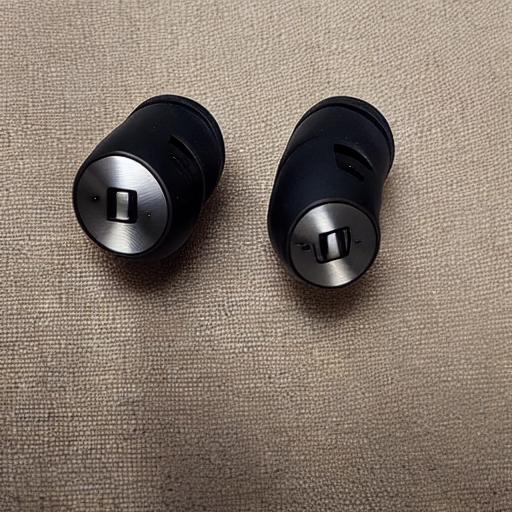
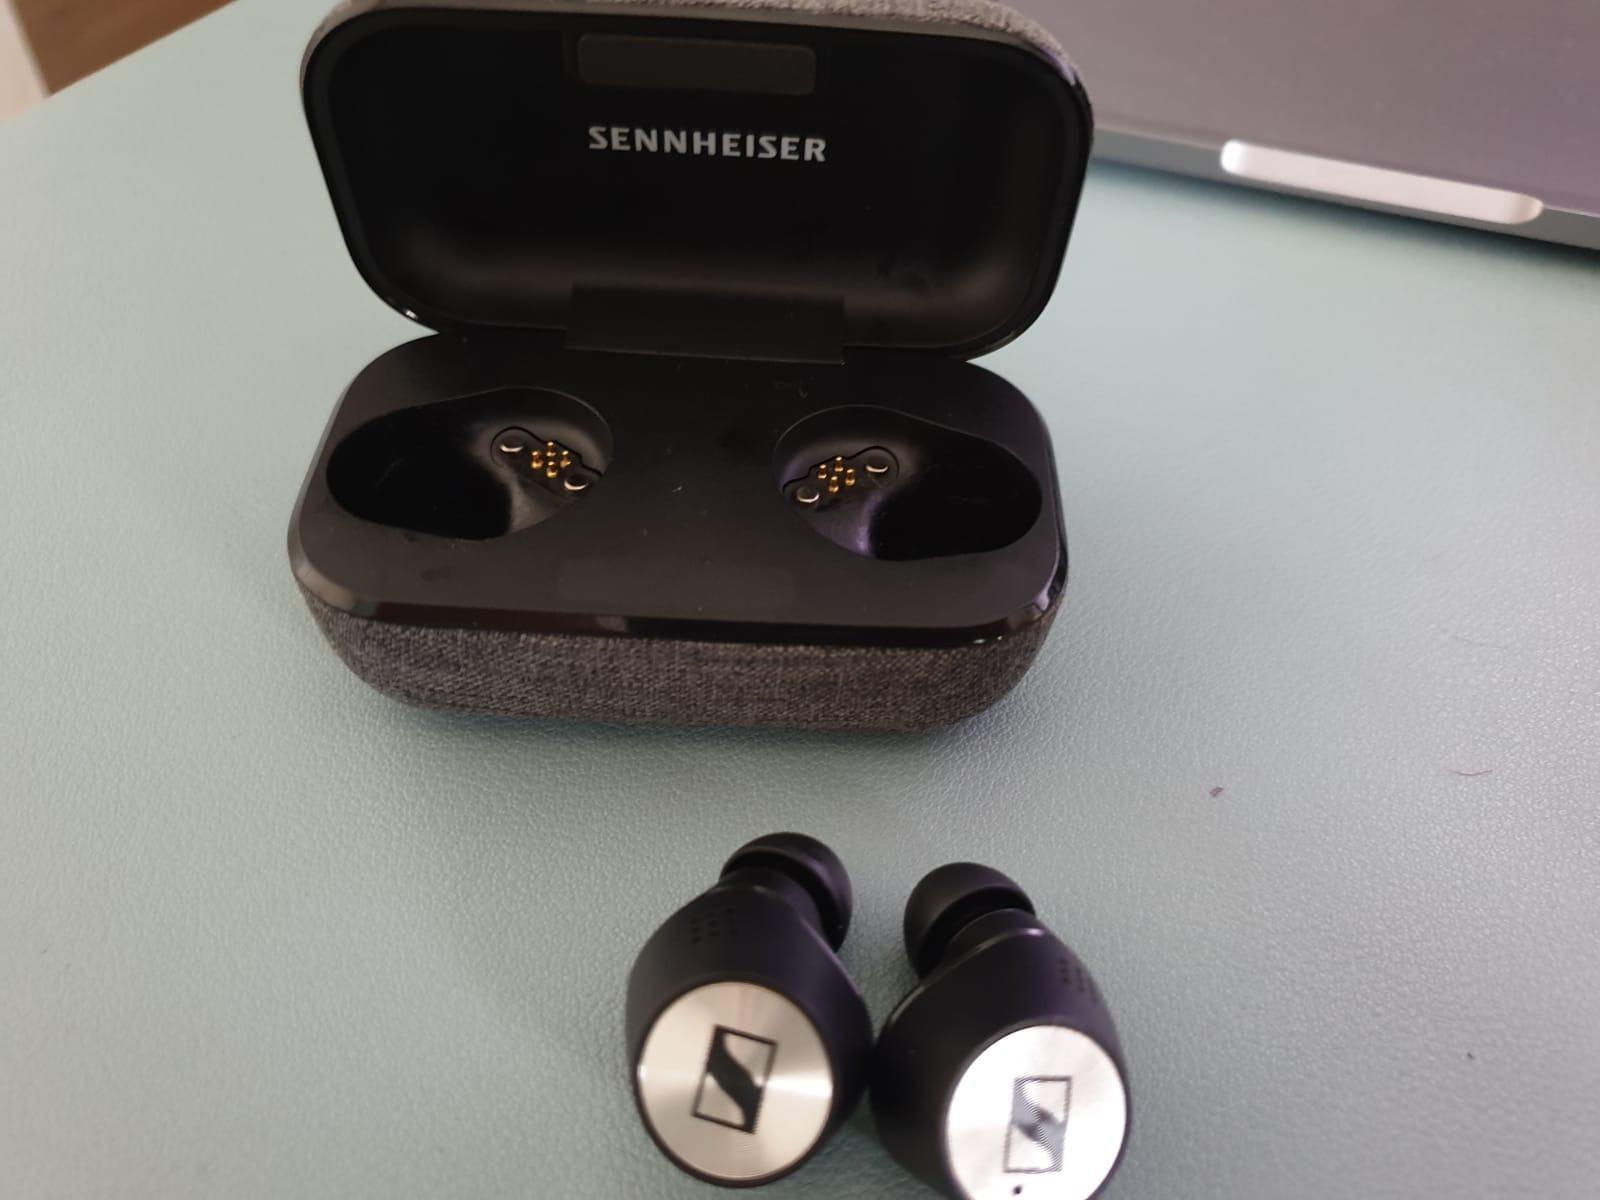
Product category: earbuds
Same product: no